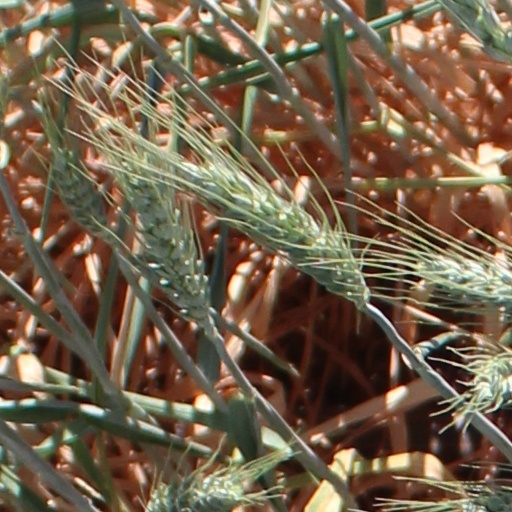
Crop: wheat